Frito-Lay Canada

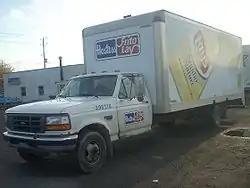
A Ford F-350 truck with the Hostess-Frito Lay logos.

The company was established in 1935 as Hostess Food Products by Edward Snyder when he began cooking chips on his mother's kitchen stove in Breslau, outside Kitchener, Ontario. Snyder later sold the Hostess to E.W. Vanstone in 1954 which in turn selling the business to General Foods in 1959.